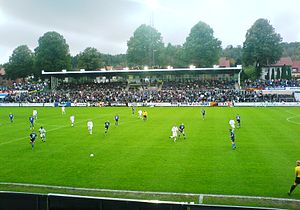
EM i fodbold for kvinder 2013 / Stadions
Europamesterskabet i fodbold for kvinder 2013 var det 11. EM i fodbold for kvinder gennem tiden afholdt af UEFA. Slutrunden blev afholdt i Sverige fra den 10. juli til 28. juli 2013. Slutrunden havde deltagelse af 12 hold.